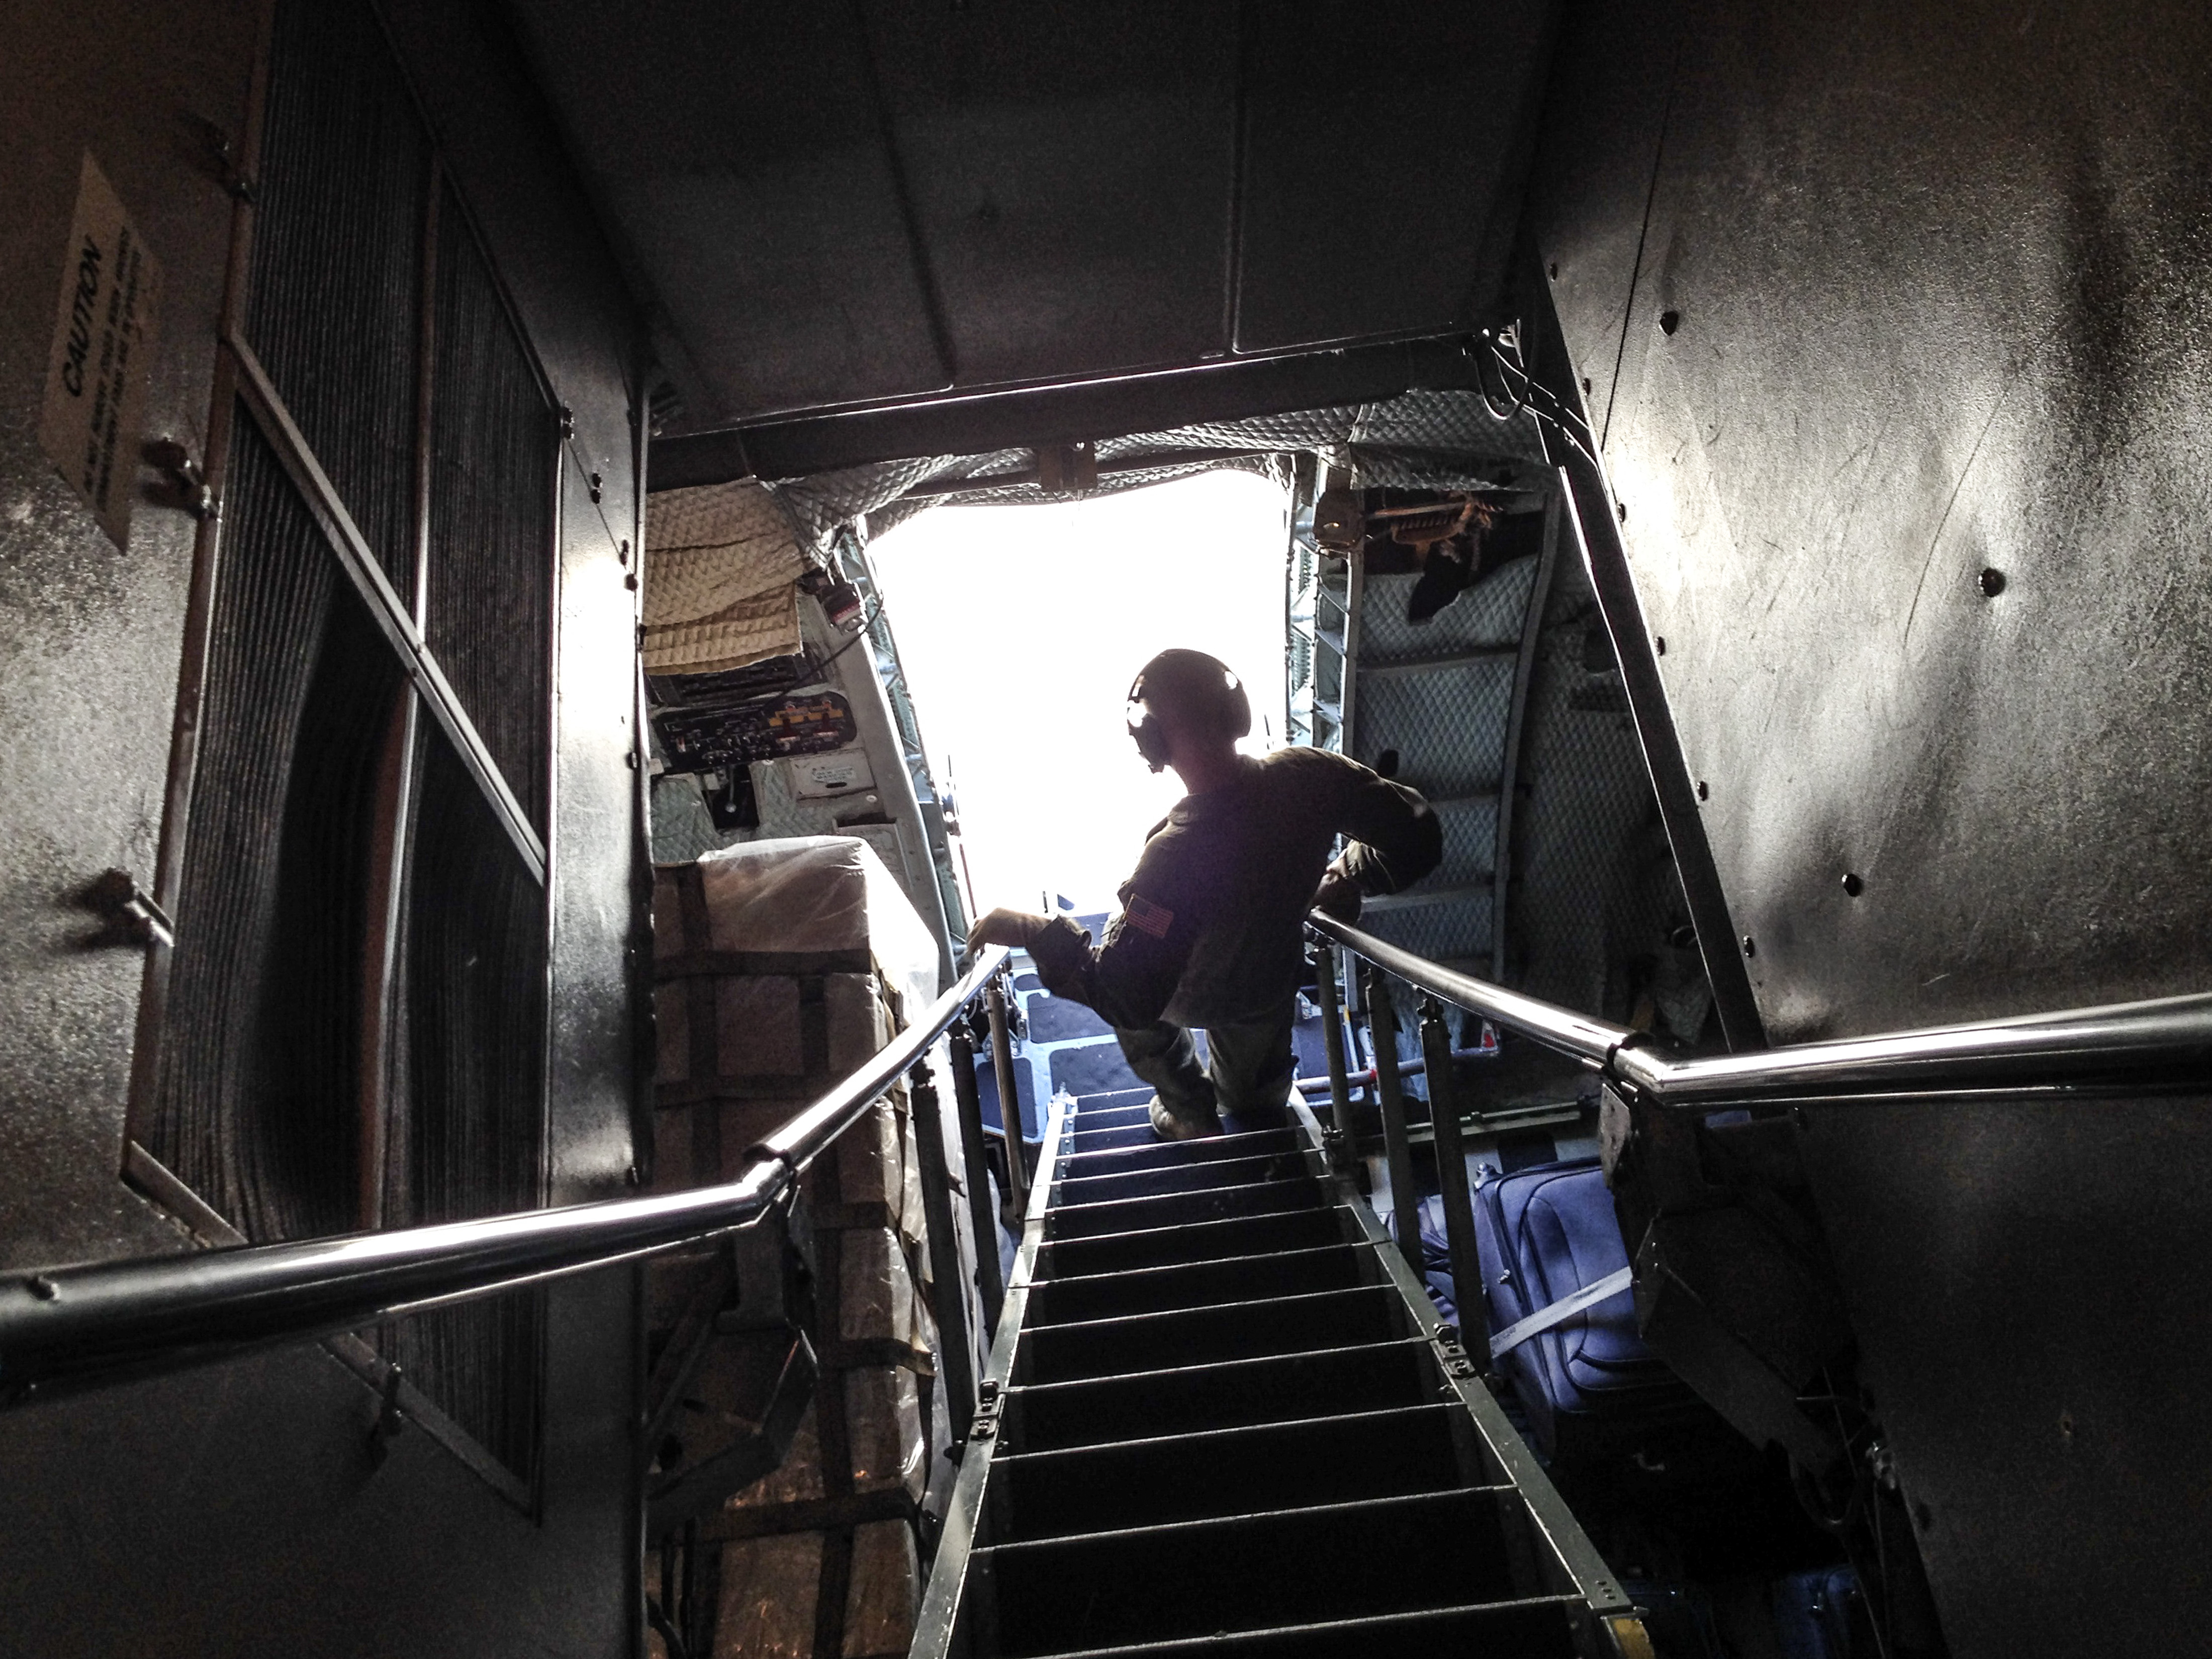
airforce, usa, darkness, industry, stairs, us, pacific, hi, travisairforcebase, afrc, airmobilitycommand, airforcereservecommand, 349amw, 349th, 349thairmobilitywing, amc, flightdeck, decend, cargobox, c5bgalaxy, 312thairliftsquadron, jbpearlharborhickam, pacchannel